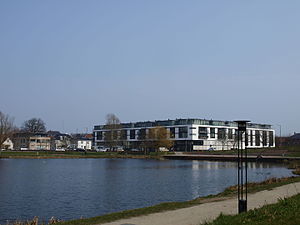
Kolding Bibliotekerne
Kolding Bibliotek set fra slotssøen, april 2015
Kolding Bibliotekerne, 11. april 2015
Kolding Bibliotekerne er en fællesbetegnelse for 4 biblioteker beliggende i Kolding Kommune: